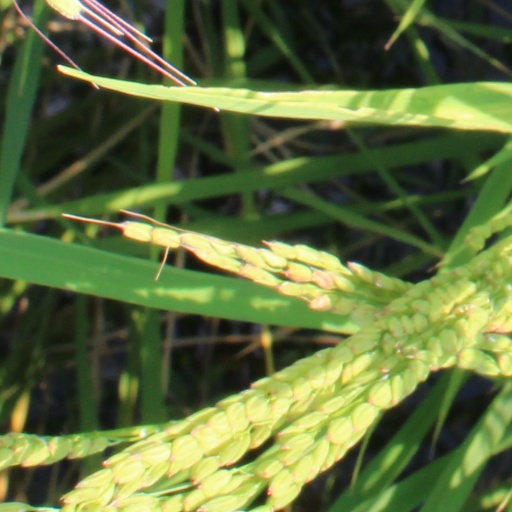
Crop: rice